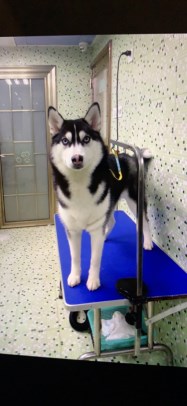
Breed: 1160-n000003-Siberian_husky